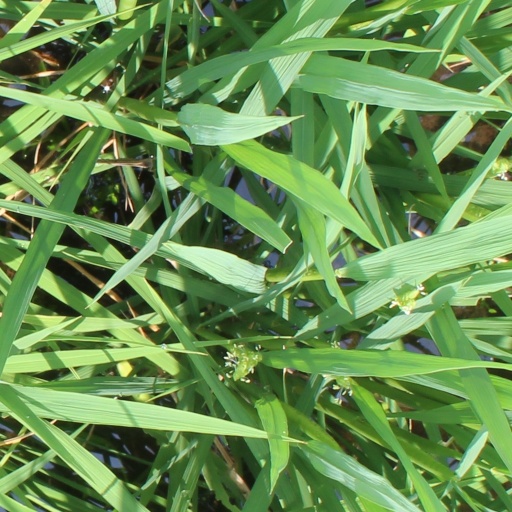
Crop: rice